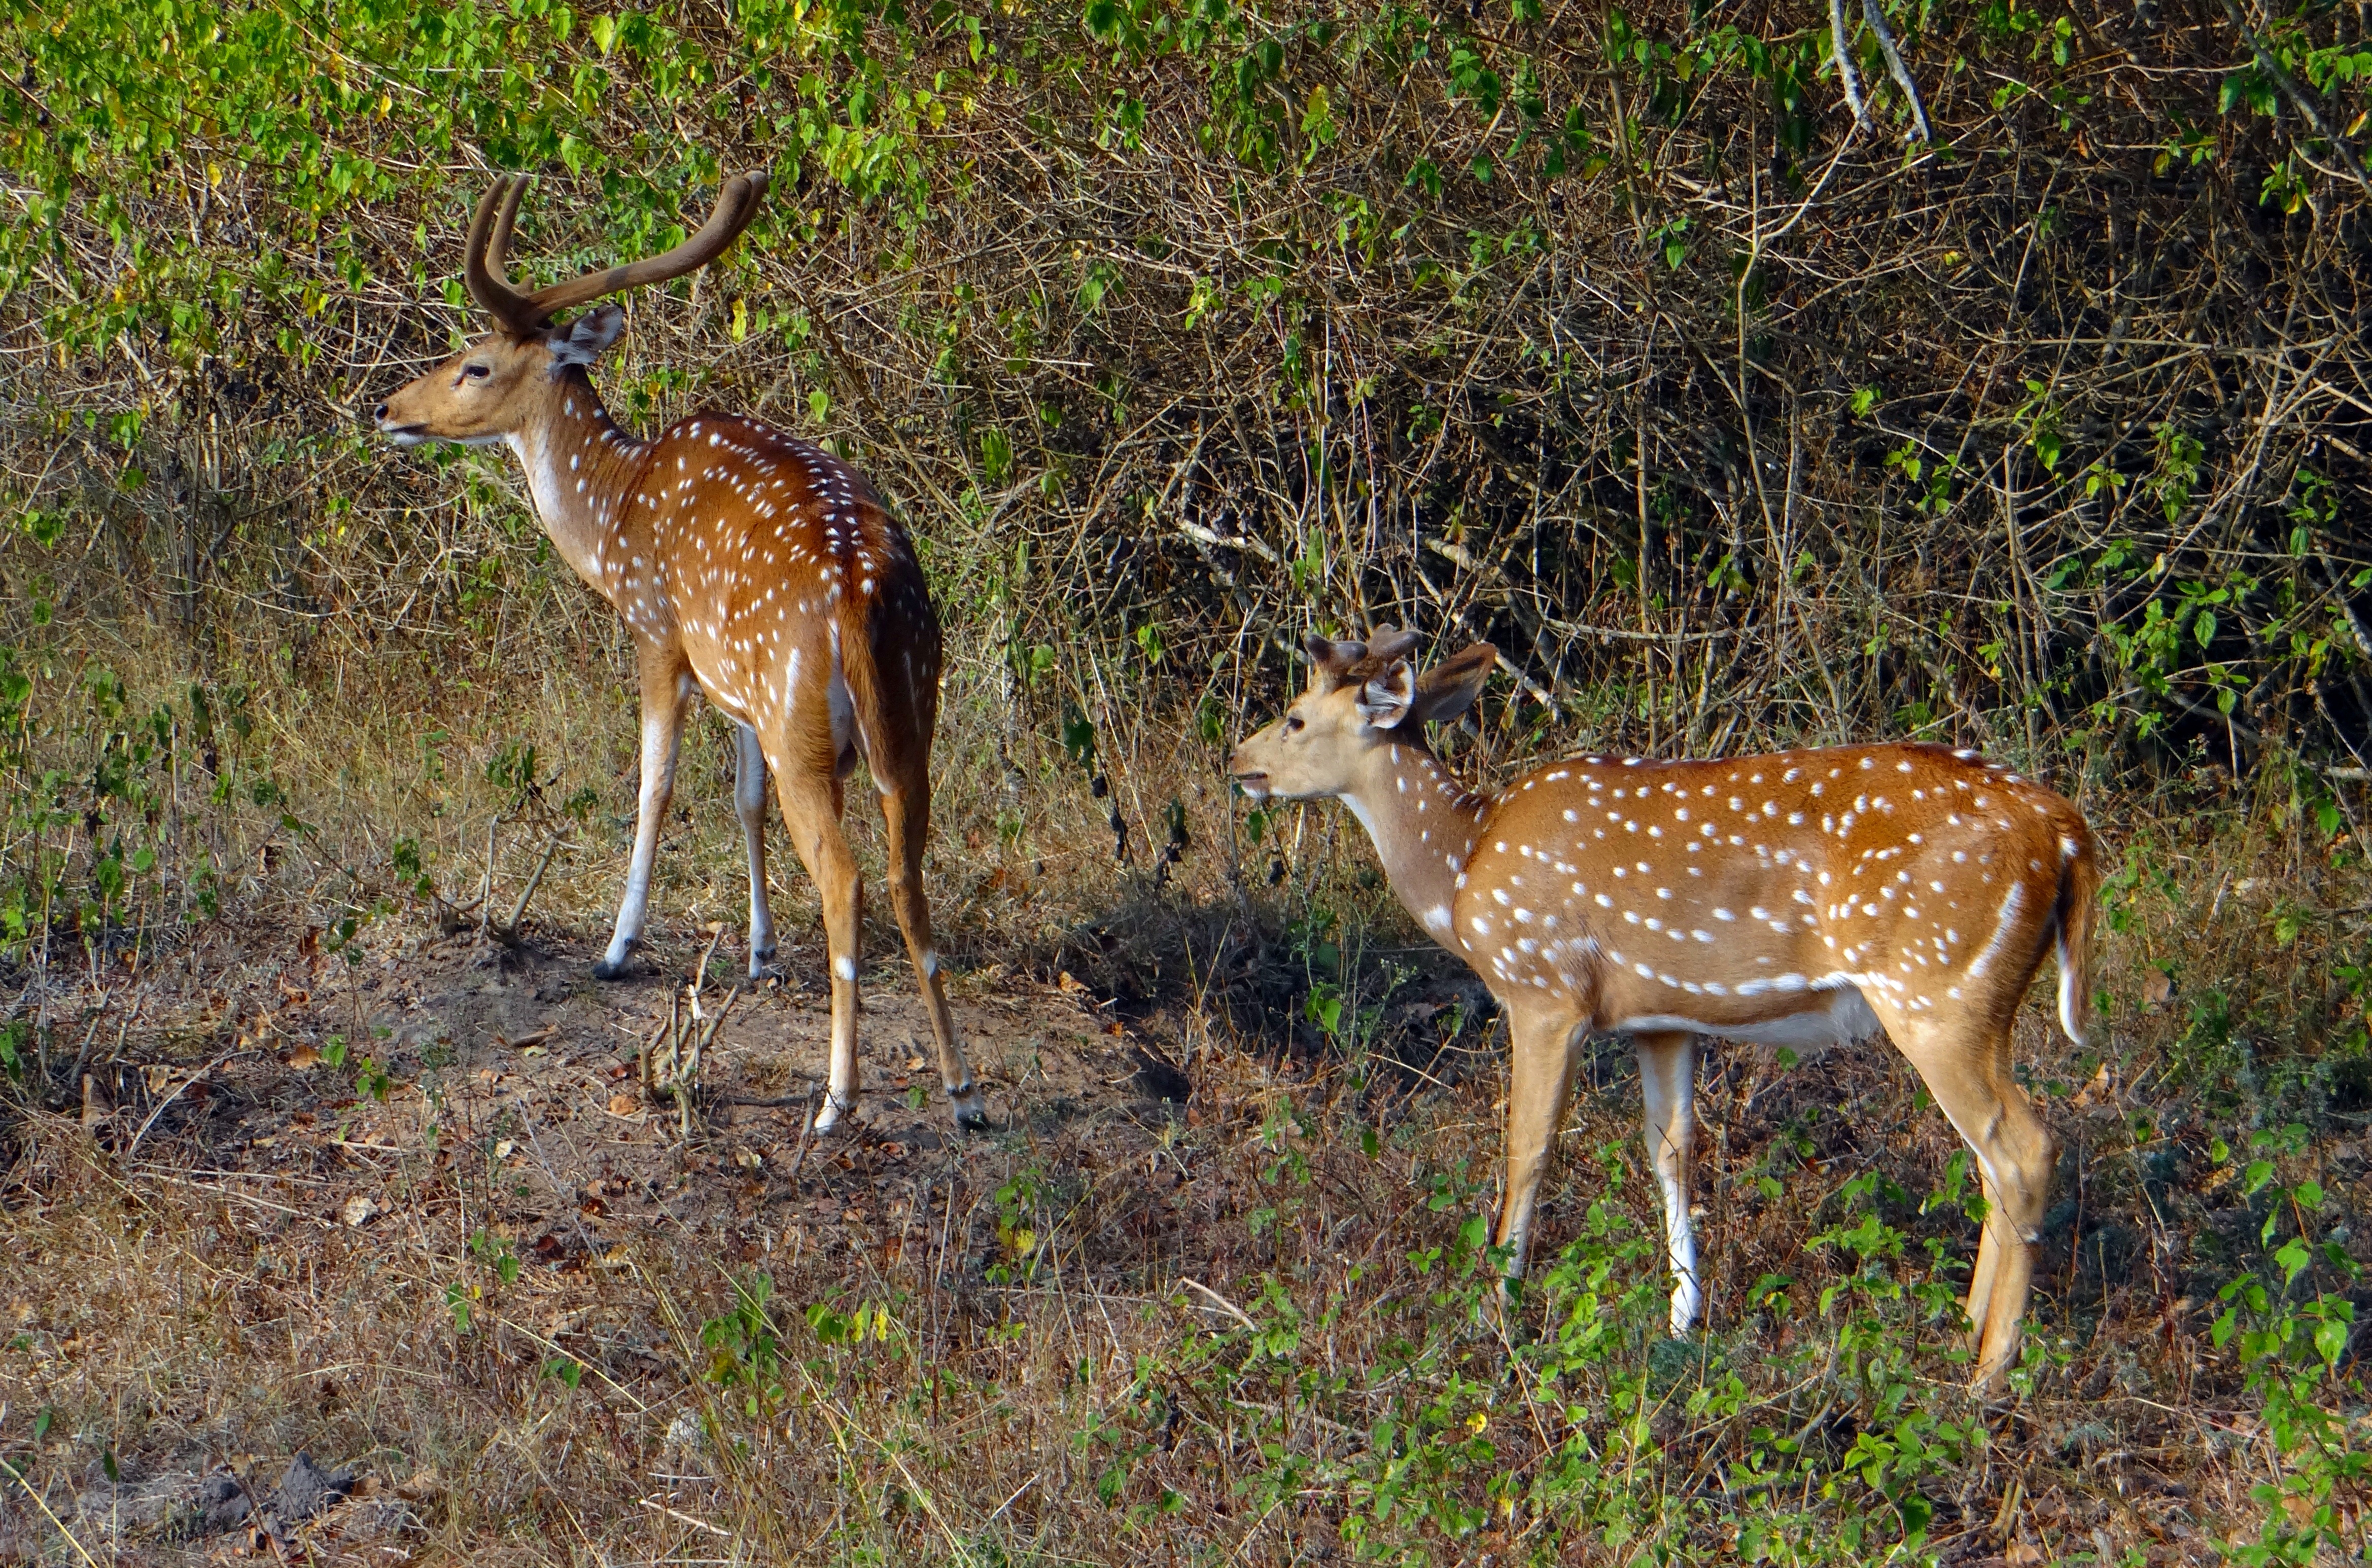
nature, animal, wildlife, wild, deer, park, mammal, national park, fauna, spotted, grassland, vertebrate, india, safari, karnataka, white tailed deer, bandipur, bandipora, spotted deer, chital, axis axis